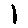
Label: 1